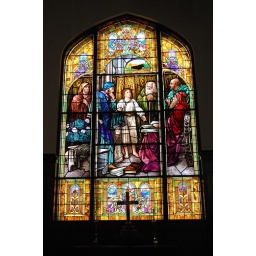
Stained glass window in Koten Chapel